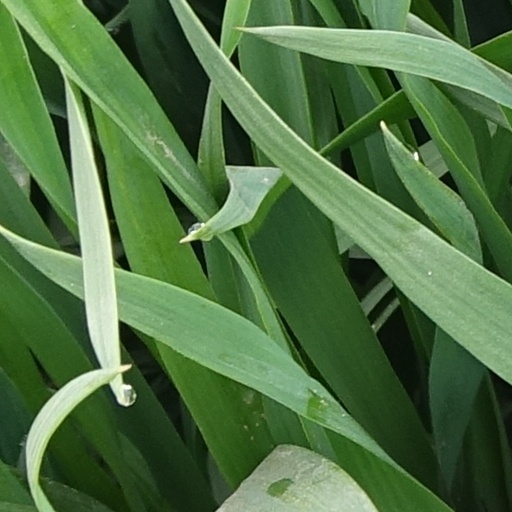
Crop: wheat